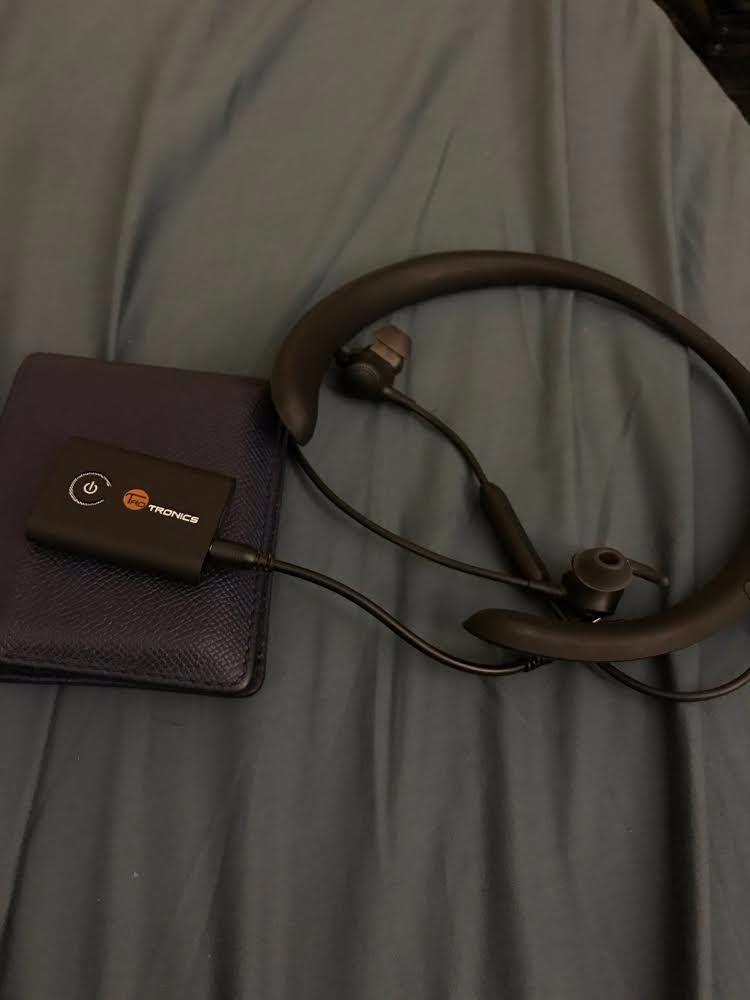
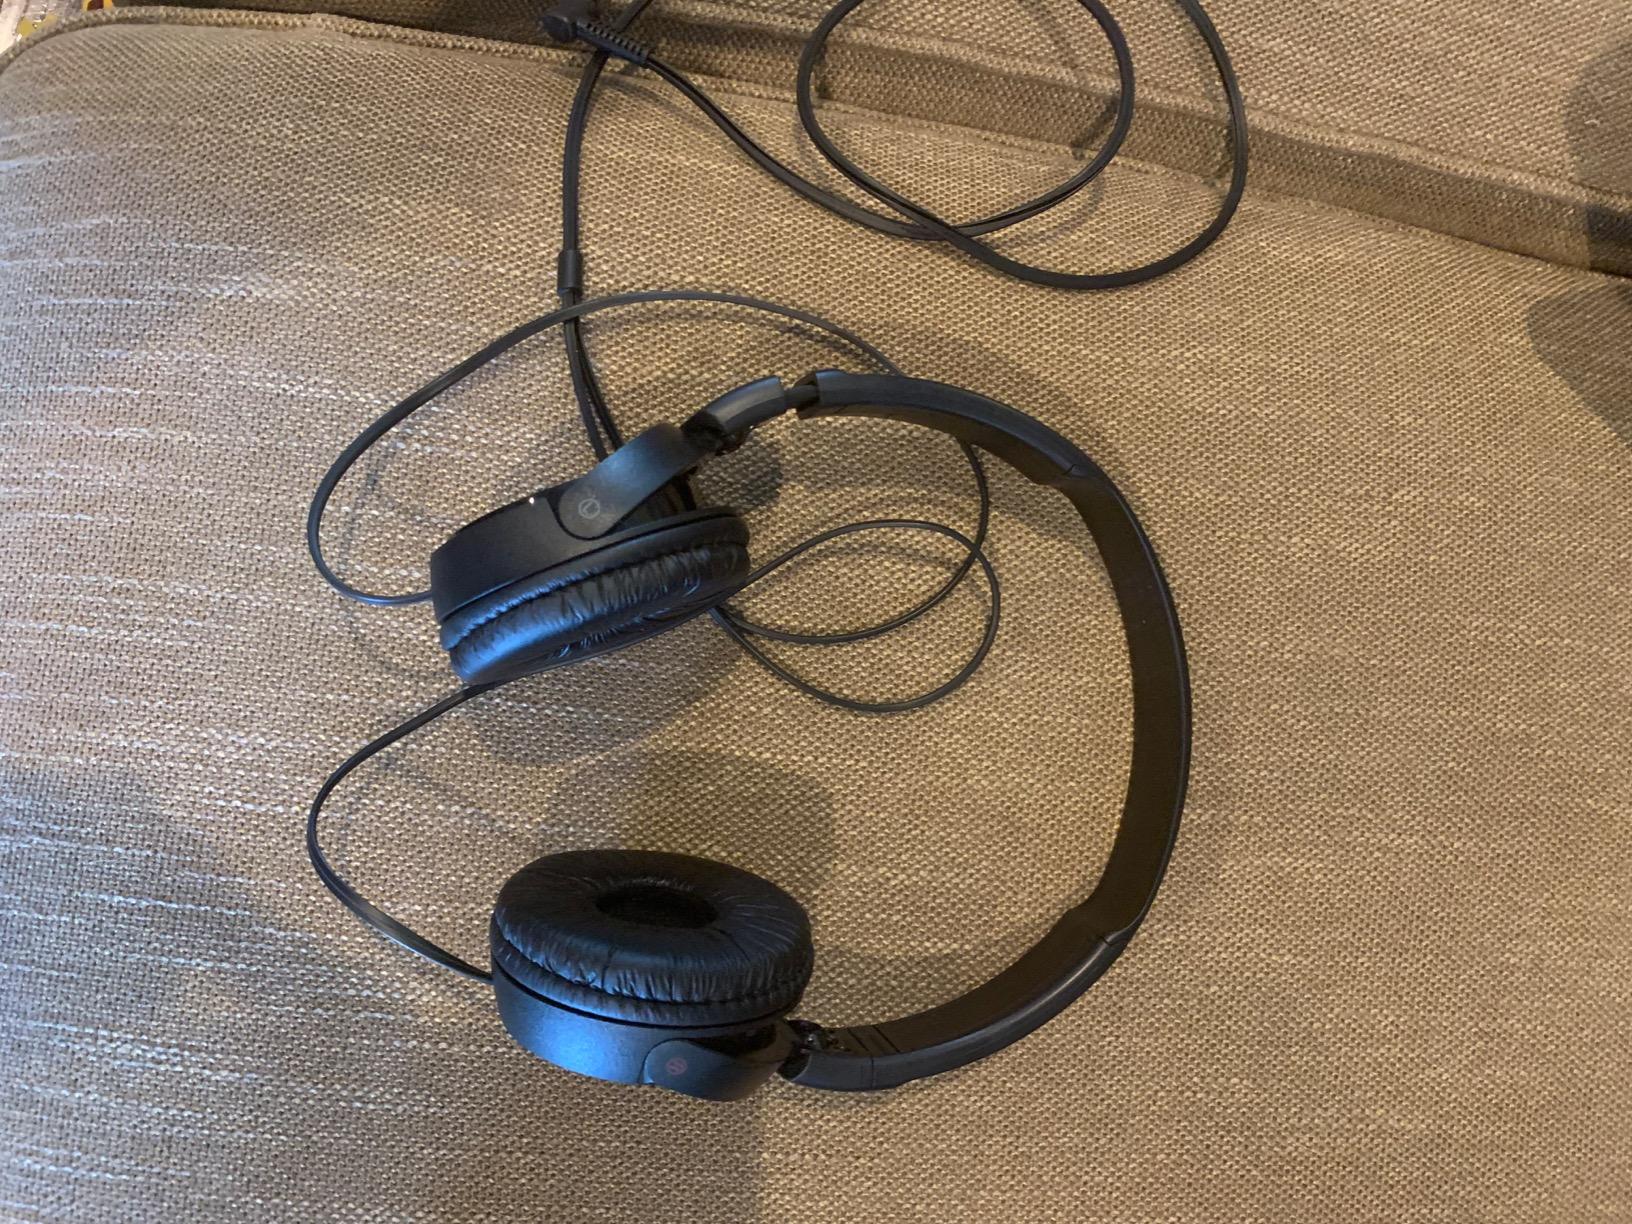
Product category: headphones
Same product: no